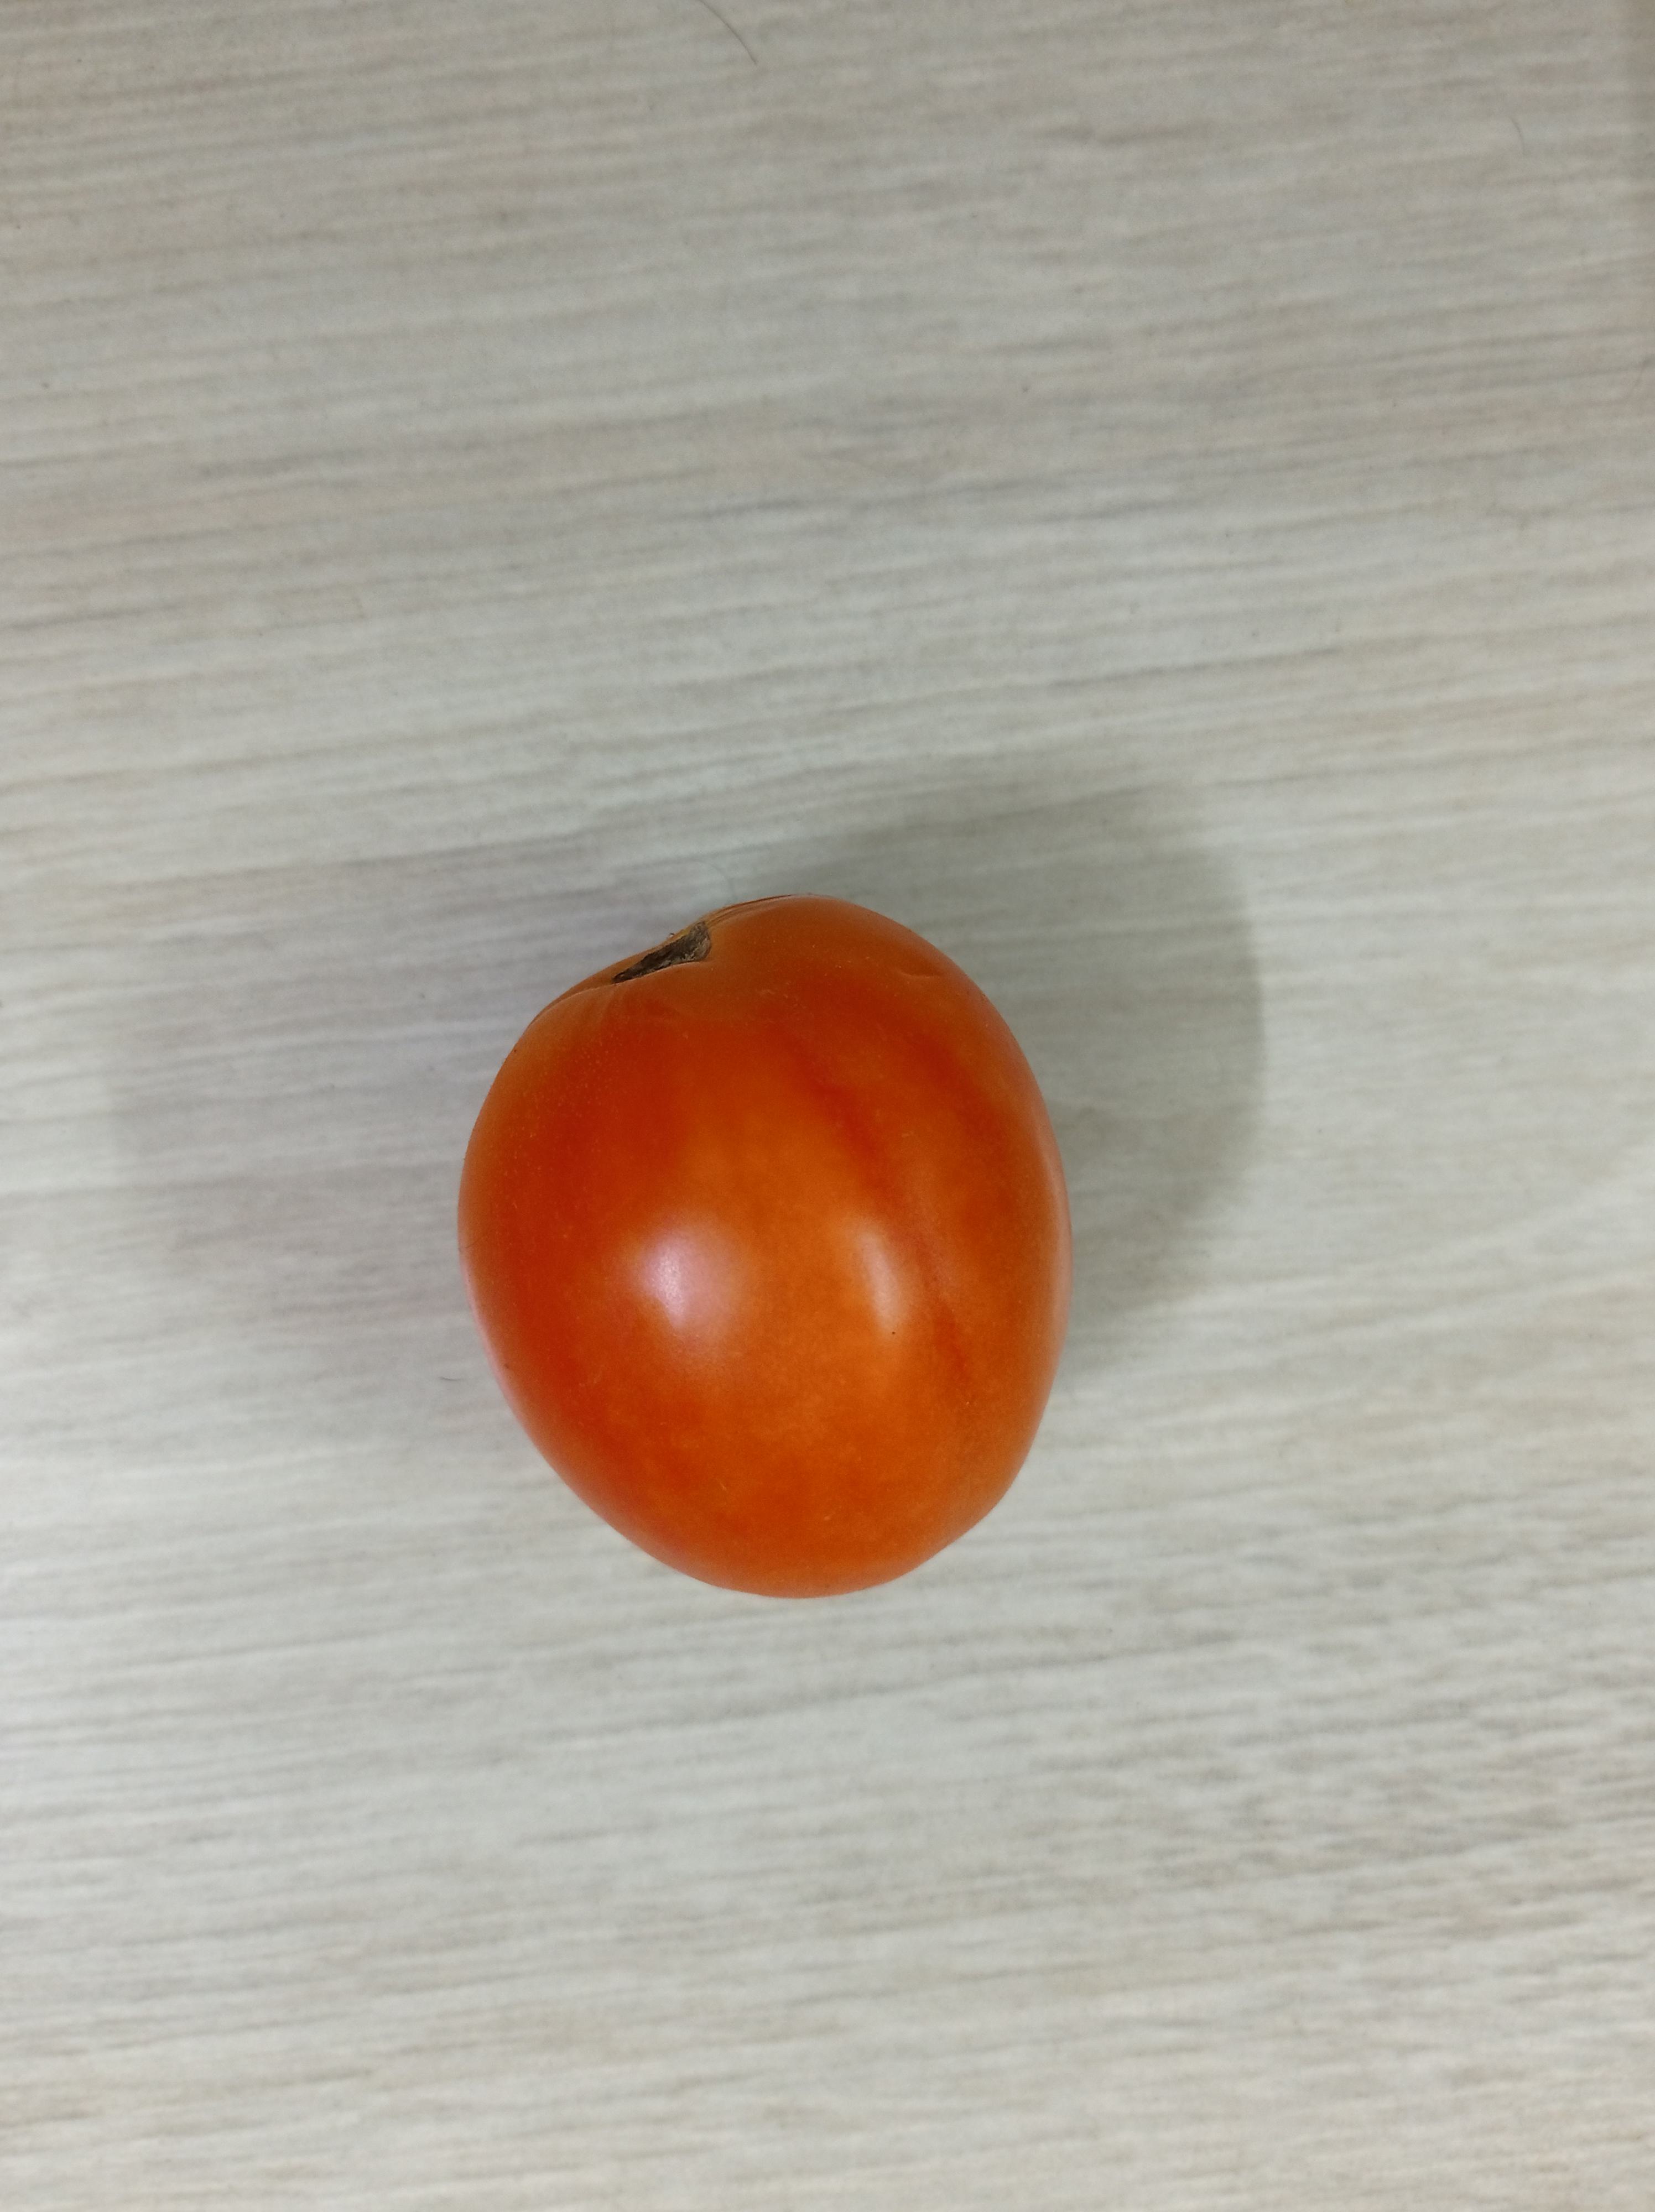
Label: Fresh